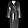
Label: Coat